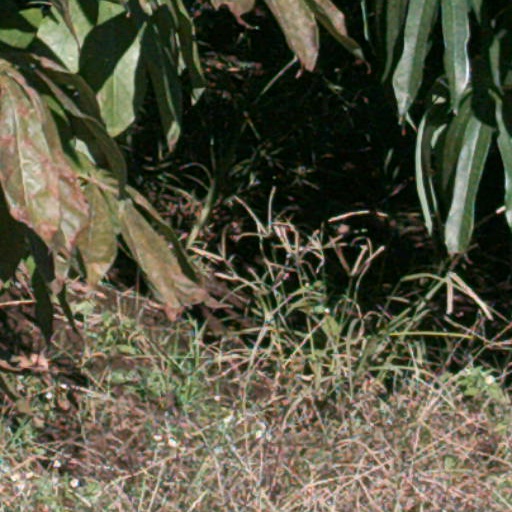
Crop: cassava